Babe Ruth

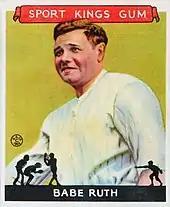
1933 Goudey Sport Kings baseball card

After the Series, Ruth and teammates Bob Meusel and Bill Piercy participated in a barnstorming tour in the Northeast. A rule then in force prohibited World Series participants from playing in exhibition games during the offseason, the purpose being to prevent Series participants from replicating the Series and undermining its value. Baseball Commissioner Kenesaw Mountain Landis suspended the trio until May 20, 1922, and fined them their 1921 World Series checks. In August 1922, the rule was changed to allow limited barnstorming for World Series participants, with Landis's permission required.